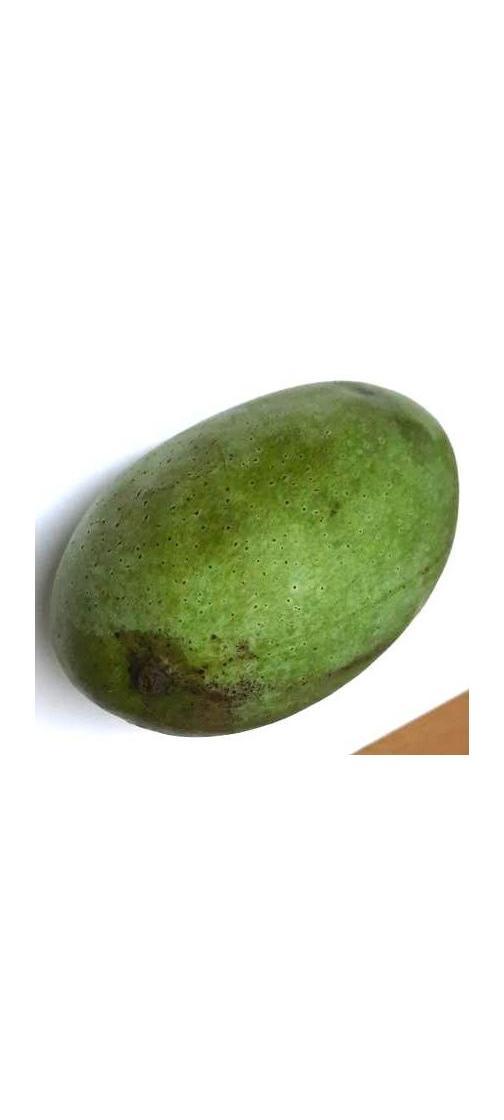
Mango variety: Fazli Classic